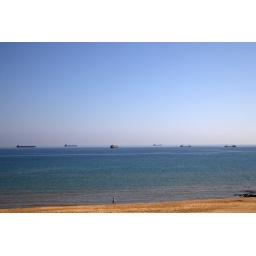
Ships in black sea queue up to cross the Bosphoros